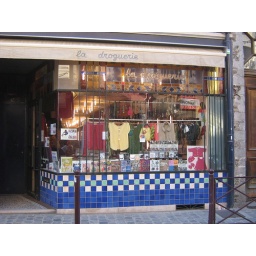
I spotted this shop when I was in Lille. The window display featured vintage knitting patterns and hand-knitted sweaters.